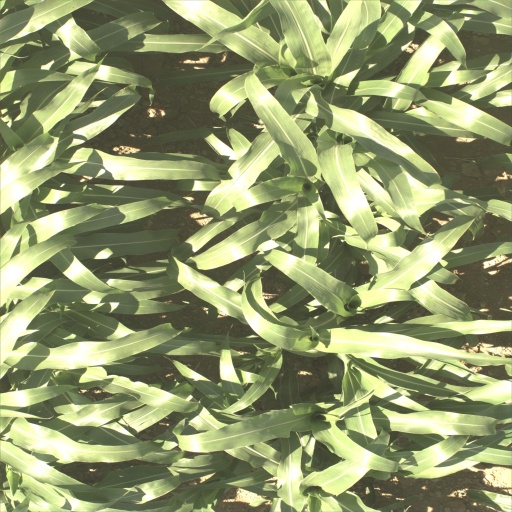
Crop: sorghum